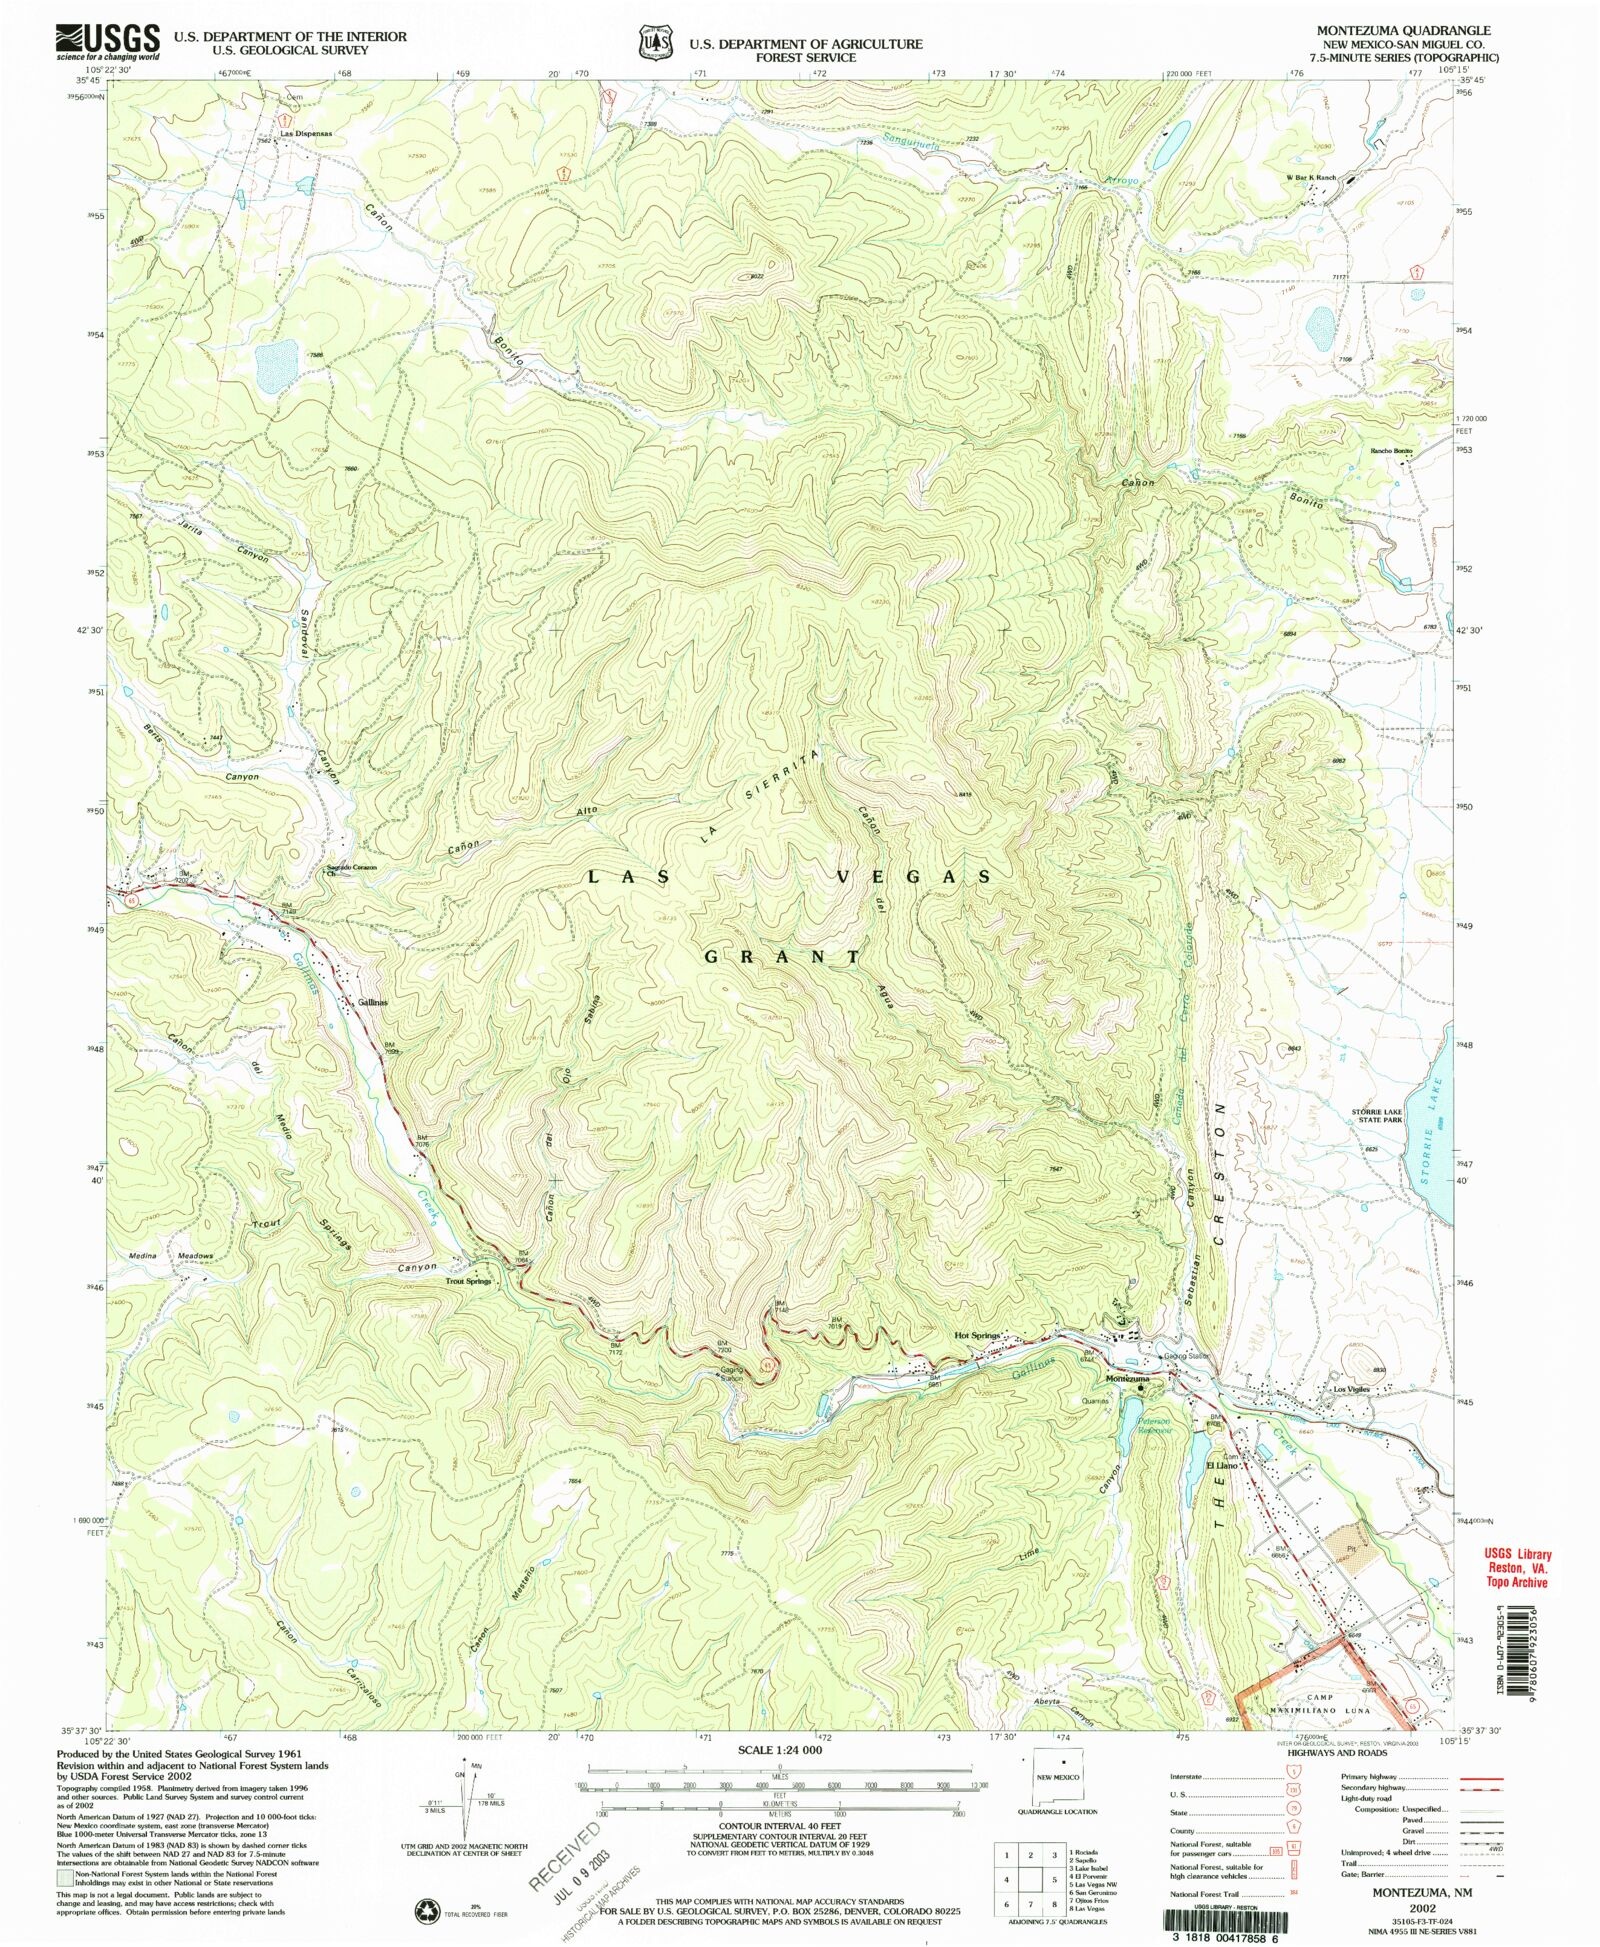
Classic USGS Montezuma New Mexico 7.5'x7.5' Topo Map
Historical USGS topographic quad map of Montezuma in the state of New Mexico. Typical map scale is 1:24,000, but may vary for certain years, if available. Print size: 24" x 27" This quadrangle is in the following counties: San Miguel. The map contains contour lines, roads, rivers, towns, and lakes. Printed on high-quality waterproof paper with UV fade-resistant inks, and shipped rolled. Contains the following named places: Berts Canyon, Canada de Cerro Colorado, Canon del Agua, Canon de Medio, Canon de Ojo Sabina, Canon Alto, El Llano, Gallinas School, Jarita Canyon, La Sierrita, Las Dispensas, Lime Canyon, Los Vigiles, Montezuma, Peterson Reservoir, Rancho Bonito, Sandoval Canyon, Sebastian Canyon, Storrie Intake Canal, Trout Springs, Trout Springs Canyon, W Bar K Ranch, Gallinas, Hot Springs, Los Vigiles, Bradner Dam, Bradner Reservoir, Peterson Dam, Storrie Dam, Pelt, Aranda, Mathieson, Rio De Vega Ranch, Armand Hammer United World College of the American West Library, Montezuma Seminary Cemetery, Amand Hammer World College of the American West, Montezuma Hotel Complex Historic Site, Las Vegas Irrigation Project Diversion Dam Historic Site, Hot Springs Post Office (historical), Montezuma Post Office (historical), Los Vigiles Post Office (historical), Sagrado Corazon Church, Sanguijuela Arroyo, San Miguel County Fire District La Placita Fire Department, Montezuma Post Office
Brand: MyTopo
Category: Sporting Goods > Outdoor Recreation > Camping & Hiking > Navigational Compasses